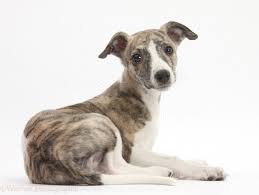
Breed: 234-n000065-whippet